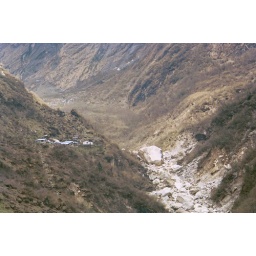
Deurali and huge rock in the river